Rómulo Gallegos

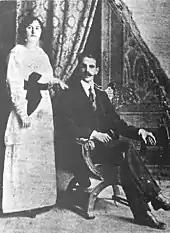
Gallegos and Teotiste

In 2016 his grave was desecrated by thieves, who stole the marble and his remains. His granddaughter took Twitter to express her frustration: "Here in Venezuela, not even the remains of an ex-president can be kept away from the hands of crime."